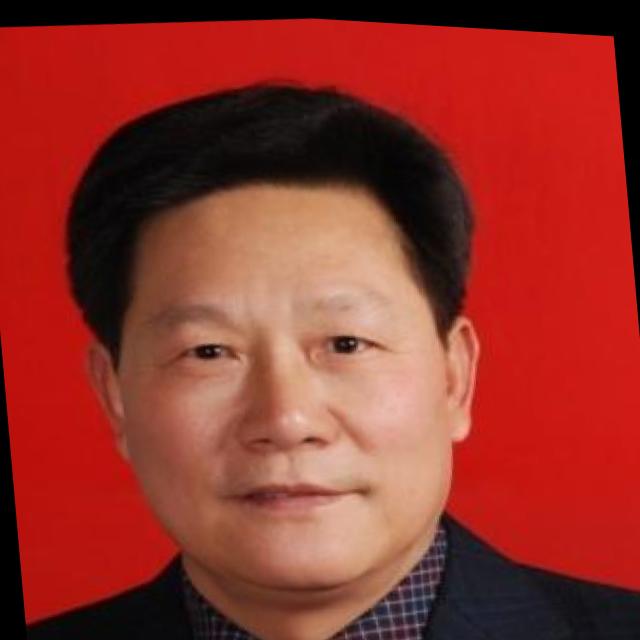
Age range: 45-64